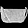
Label: Bag